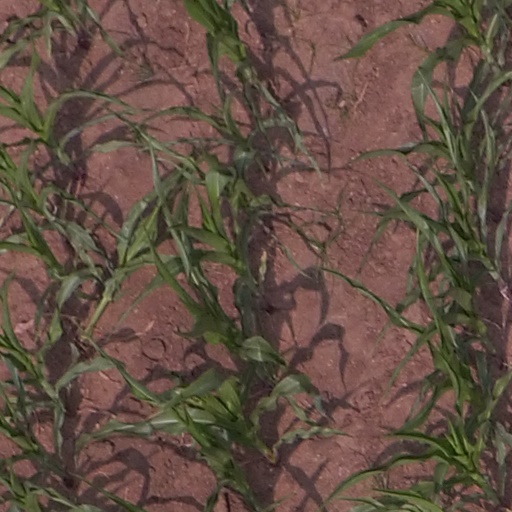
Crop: maize; corn